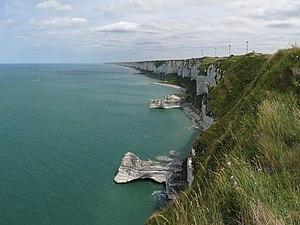
Côte d'Albâtre au nord-est de Fécamp, Normandie, France
Le Cap Fagnet est le point le plus haut de la Côte d'Albâtre, il offre un panorama saisissant sur la mer, les falaises, le port et la ville de Fécamp. Il culmine à 105 m et était autrefois dénommé le « Heurt de Fécamp ». Il est actuellement occupé par un sémaphore de la marine nationale. Du Cap Fagnet, la vue s'étend jusqu'à Étretat.